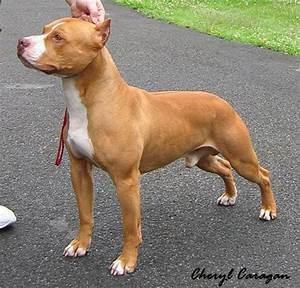
dog